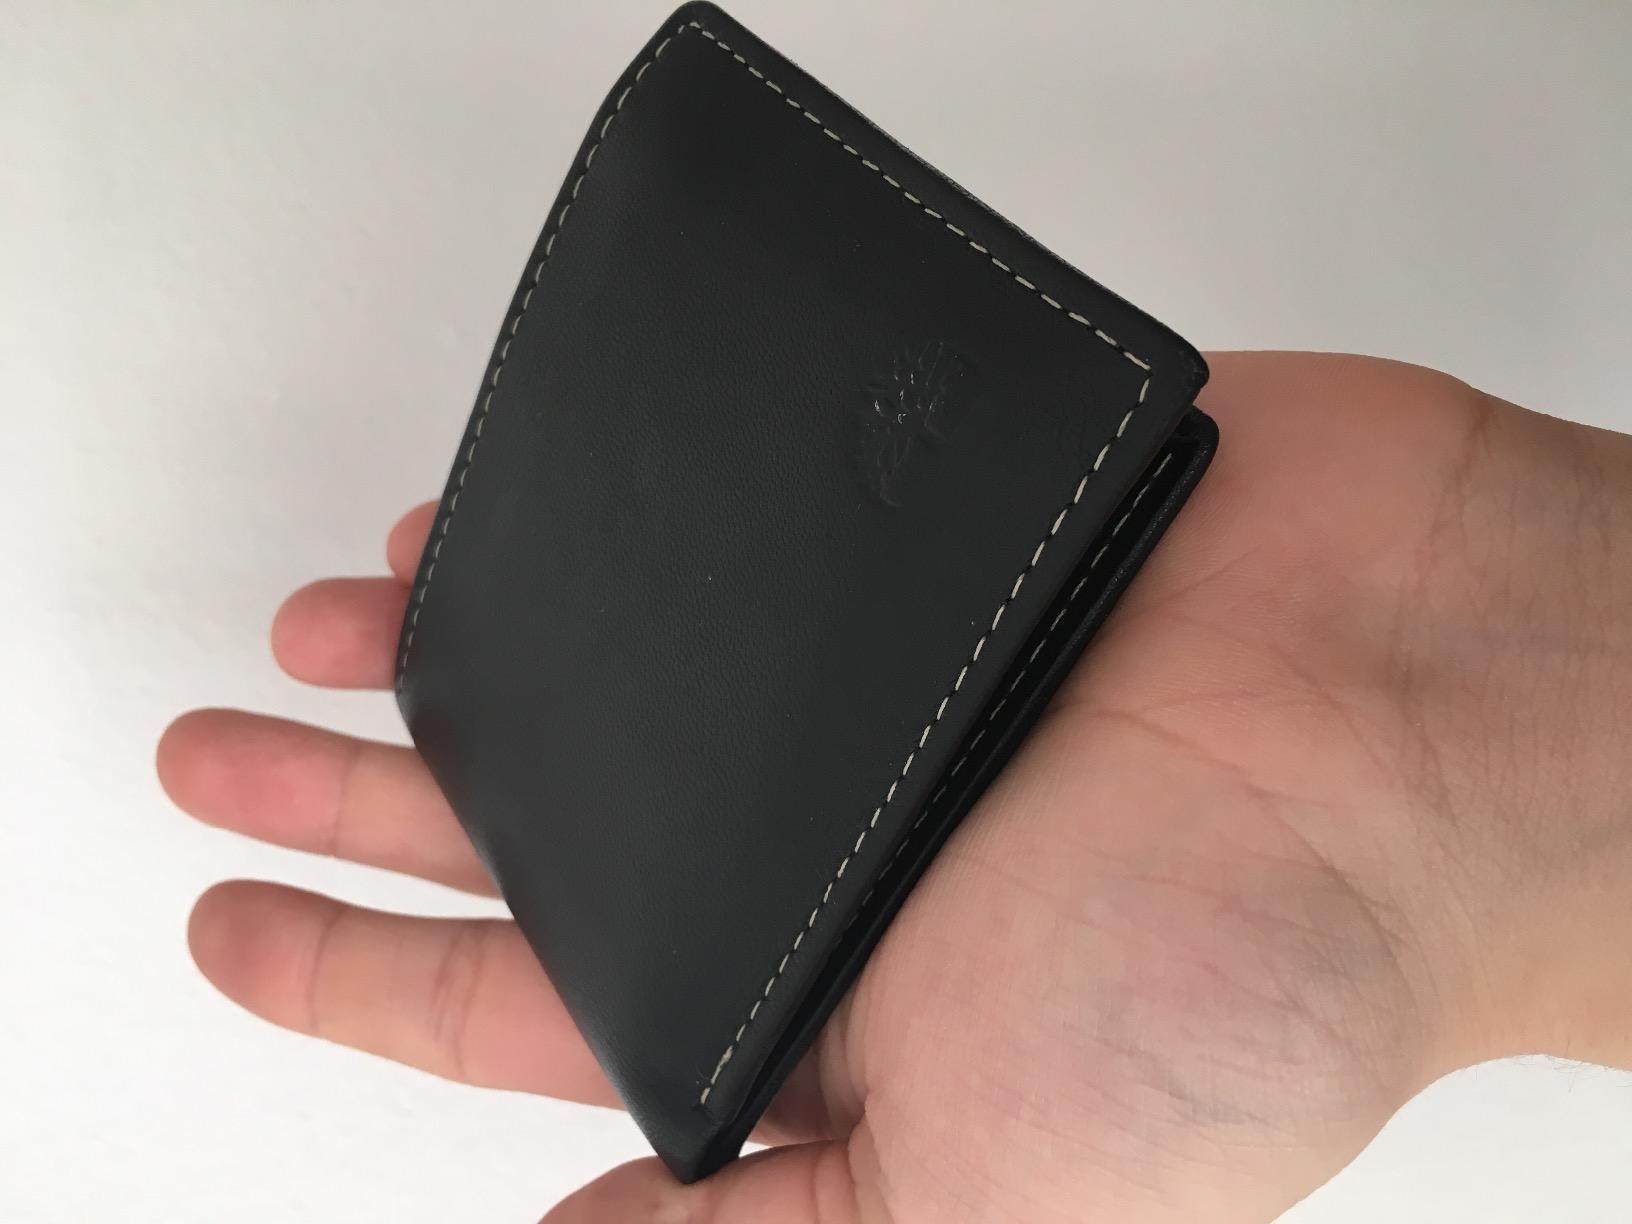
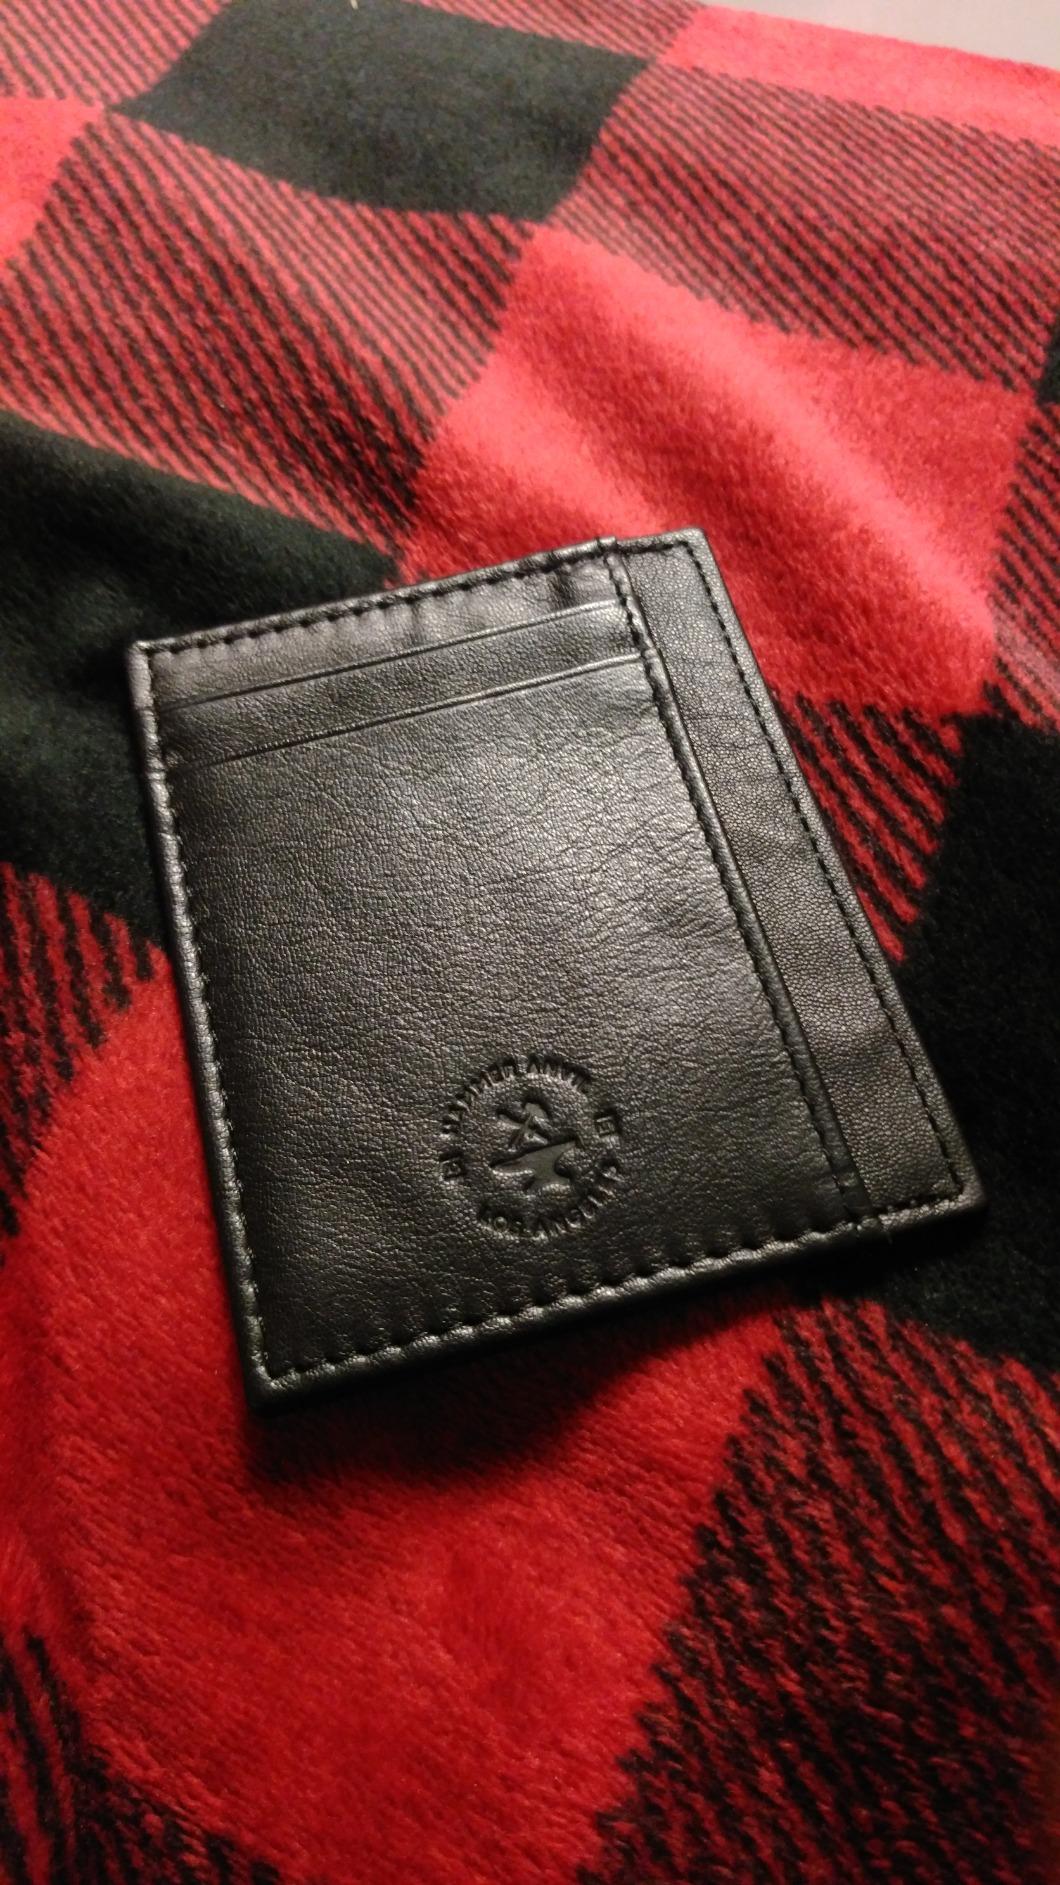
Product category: accessories_wallet
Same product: no